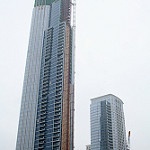
Label: buildings